Like the Wind (film)

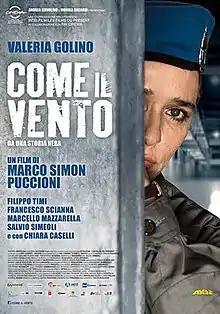
Film poster

Like the Wind is a 2013 Italian biographical film directed by Marco Simon Puccioni. The film narrates the story of Armida Miserere, the first woman to direct a high security jail in Italy.